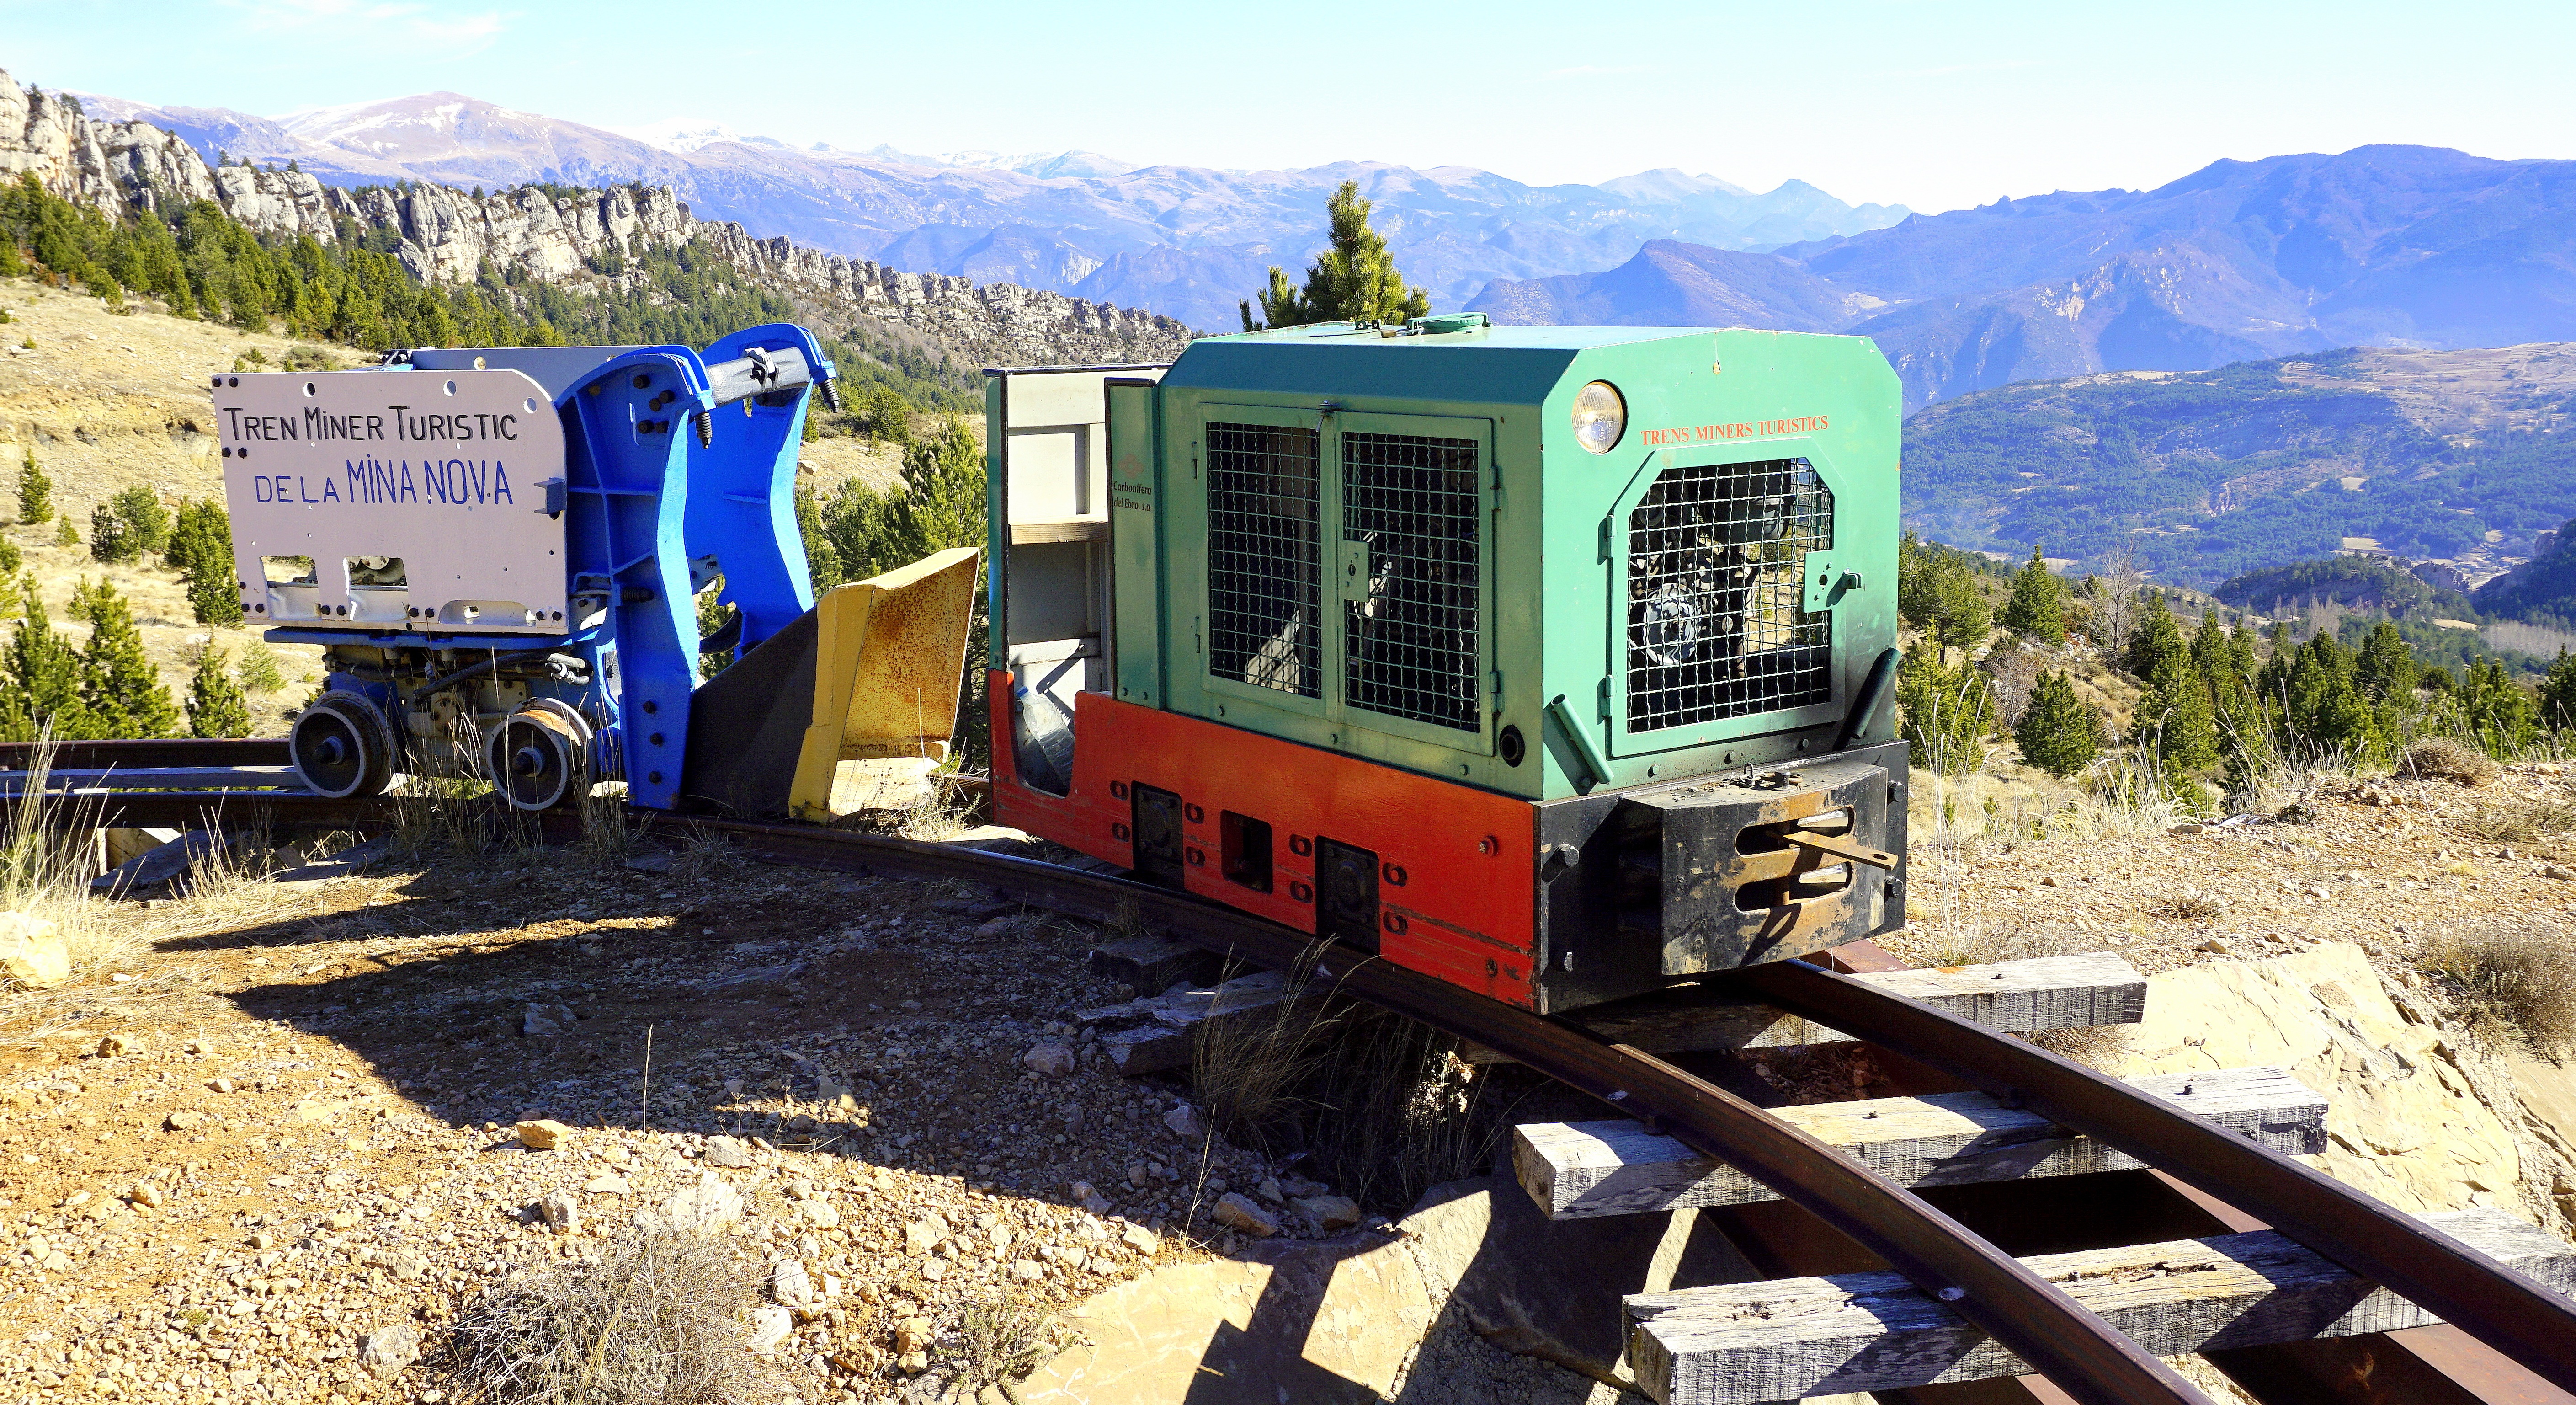
track, railway, wagon, old, rail, train, transport, vehicle, machine, material, locomotive, infrastructure, wheels, iron, via, miner, tourist train, rolling stock